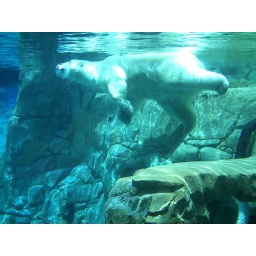
Polar bear swimming in the Polar Bear Shores in Sea World which is on the Gold Coast in Australia.